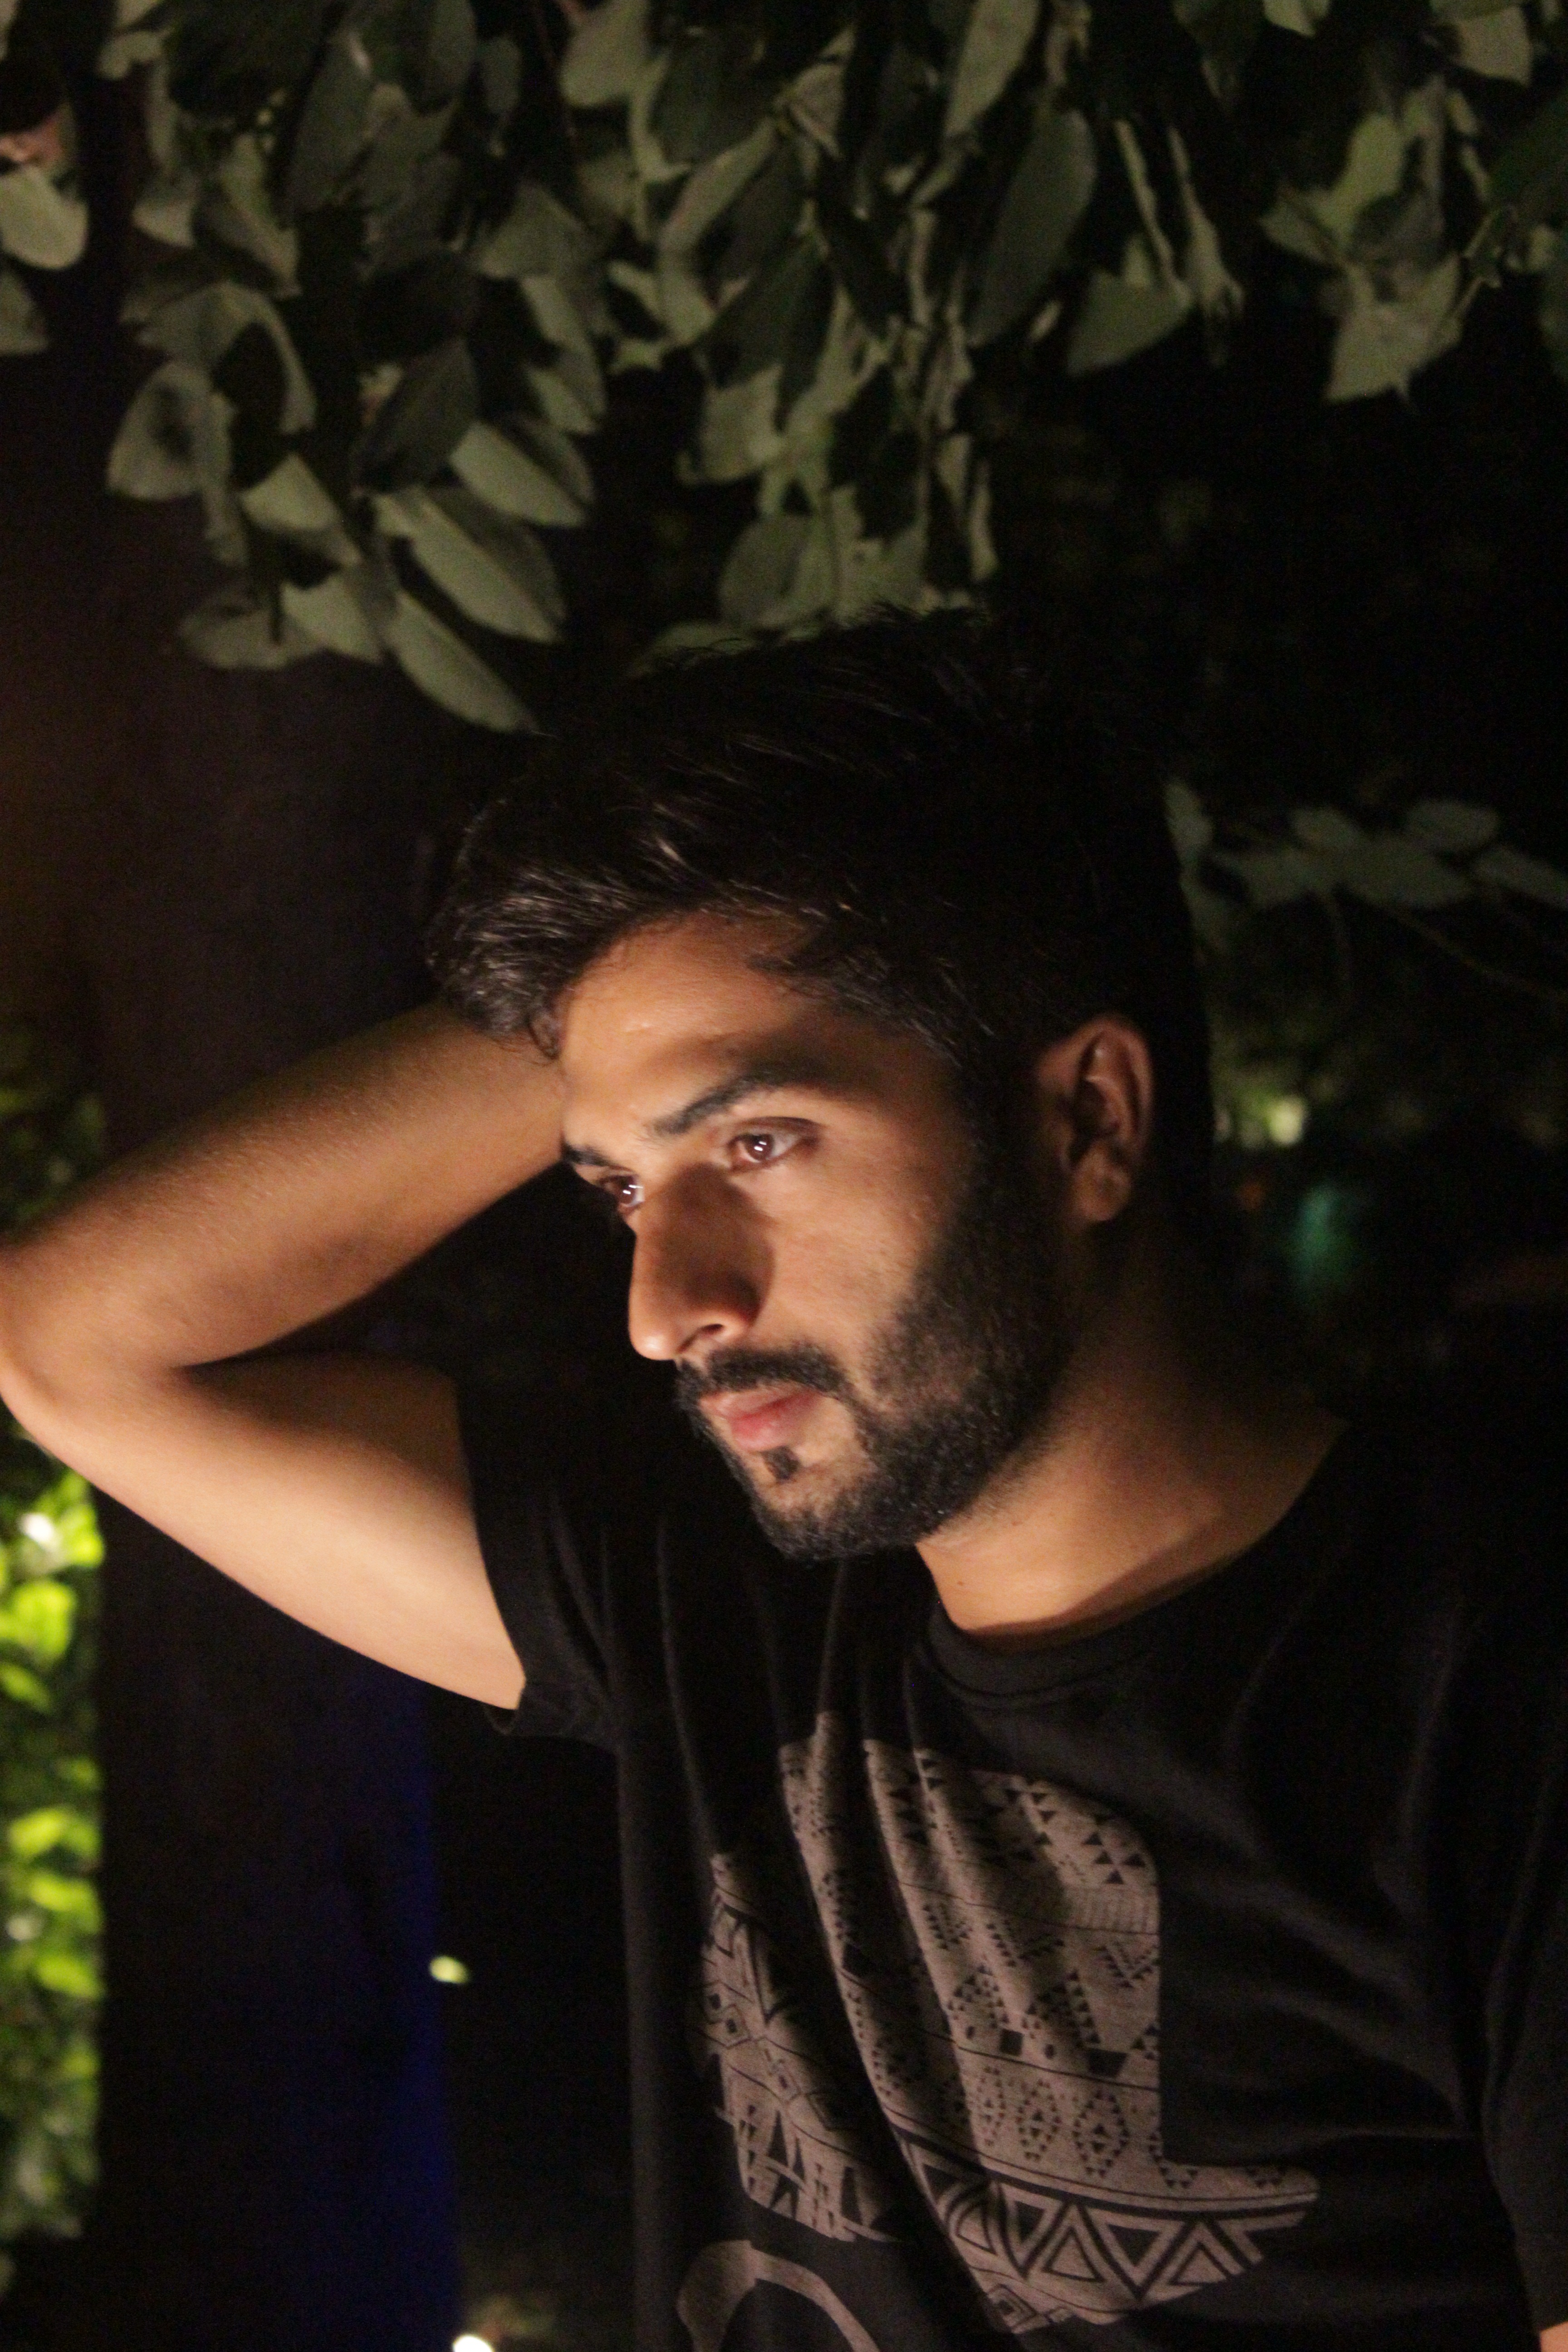
man, person, camera, looking, male, portrait, model, young, youth, human, care, darkness, fashion, black, lady, healthy, hairstyle, face, eyes, happy, head, singing, photograph, beauty, attractive, adult, photo shoot, creative shooting